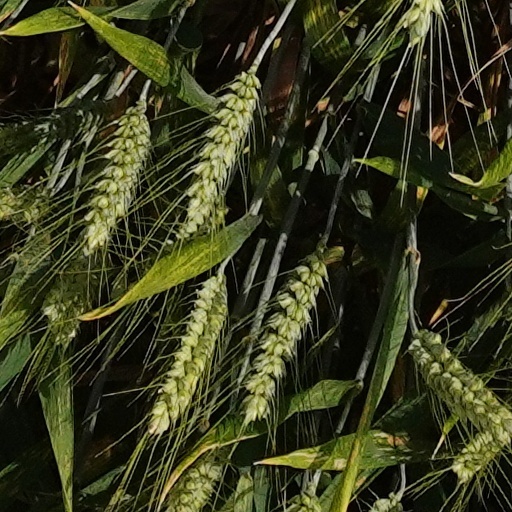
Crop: wheat